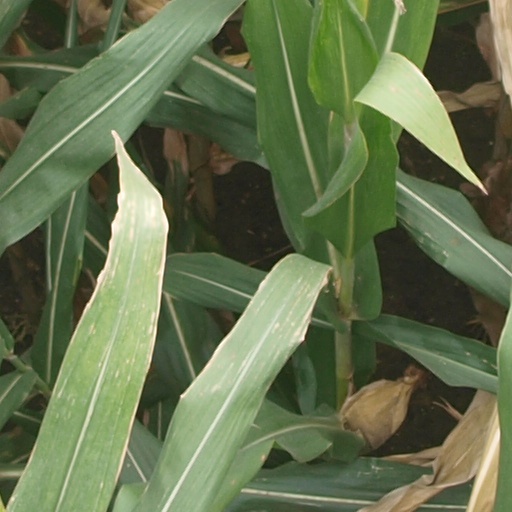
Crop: maize; corn